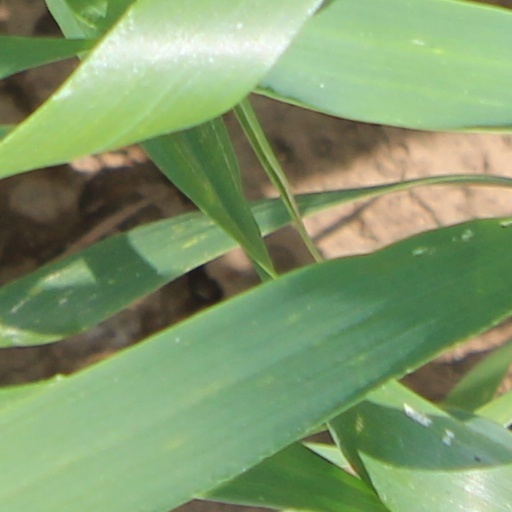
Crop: wheat